Eugen Sturm-Skrla

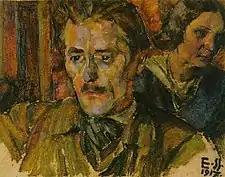
Self-portrait with Woman (1917)

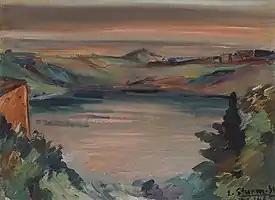
Landscape with Lake

Egge or Eugen Sturm-Skrla (9 April 1894, Komárom – 25 January 1943, Vienna) was a Hungarian-born Austrian painter.